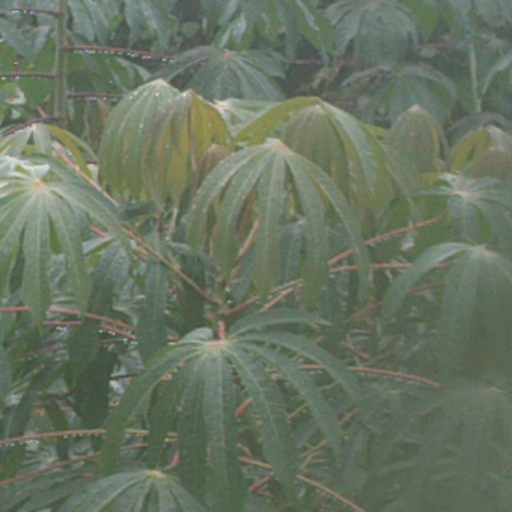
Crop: cassava